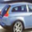
Label: automobile